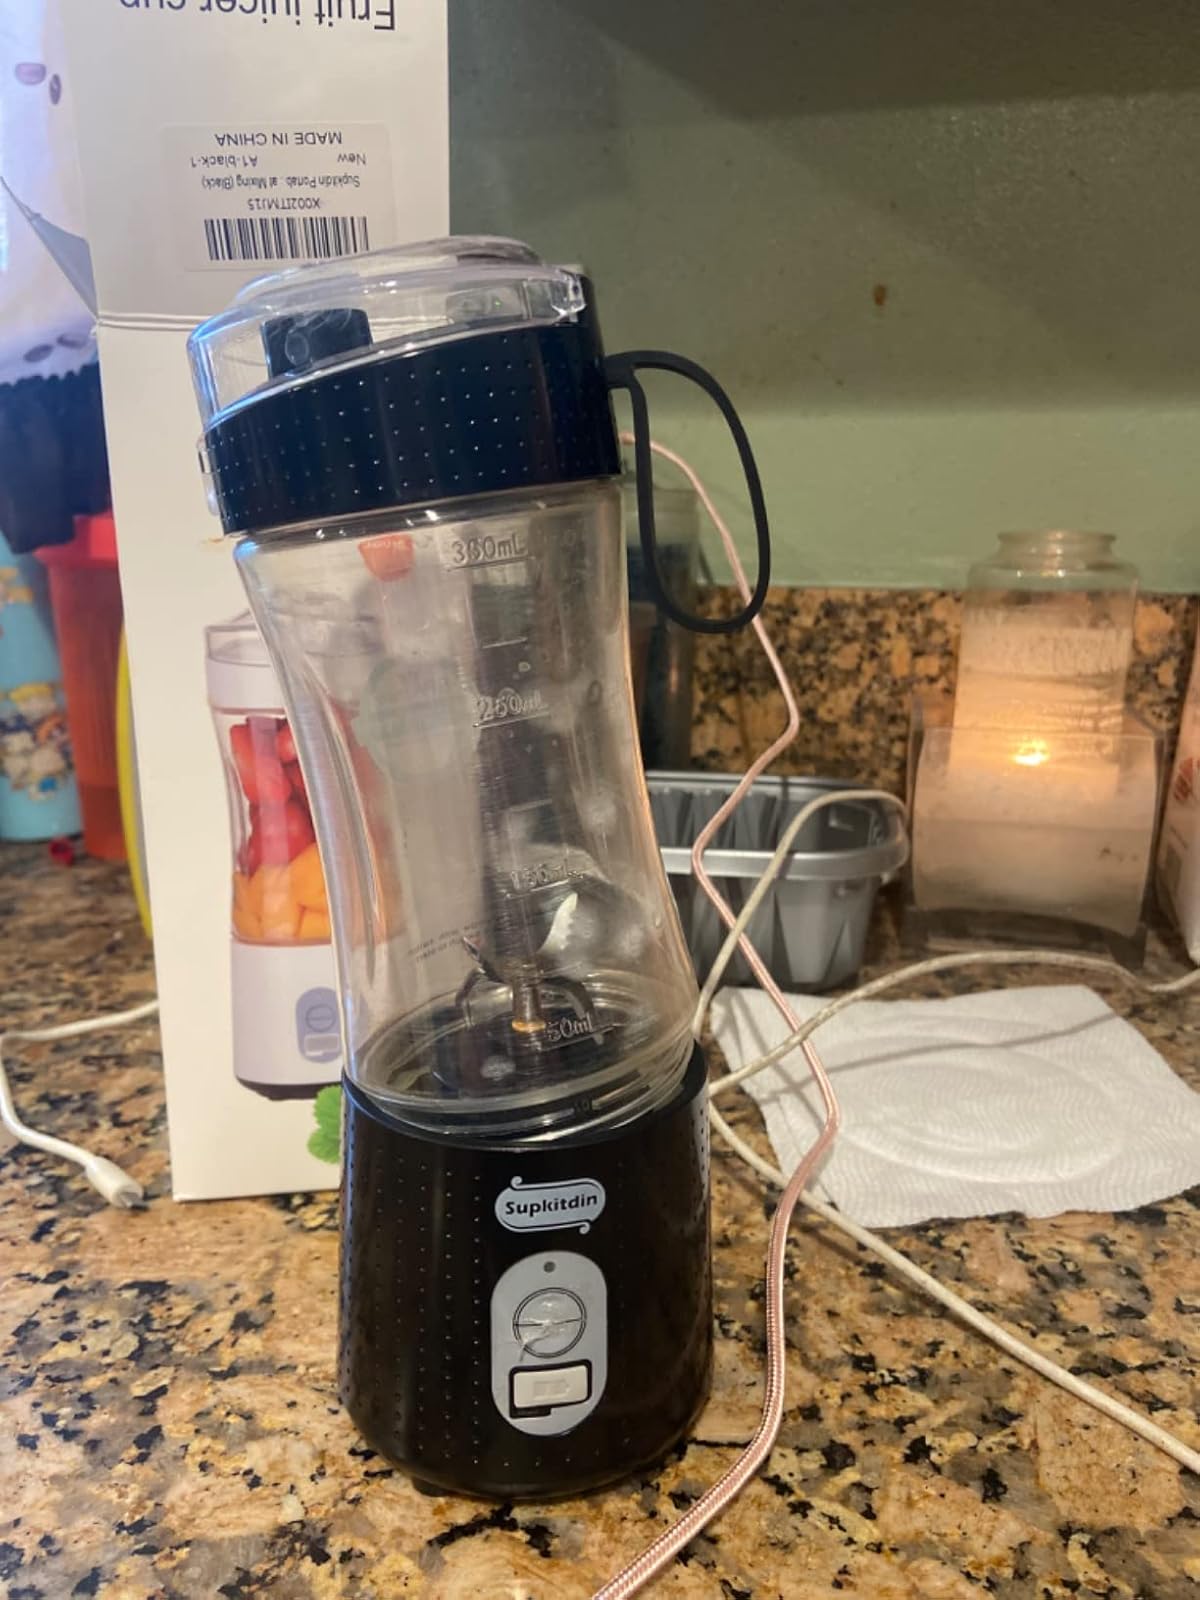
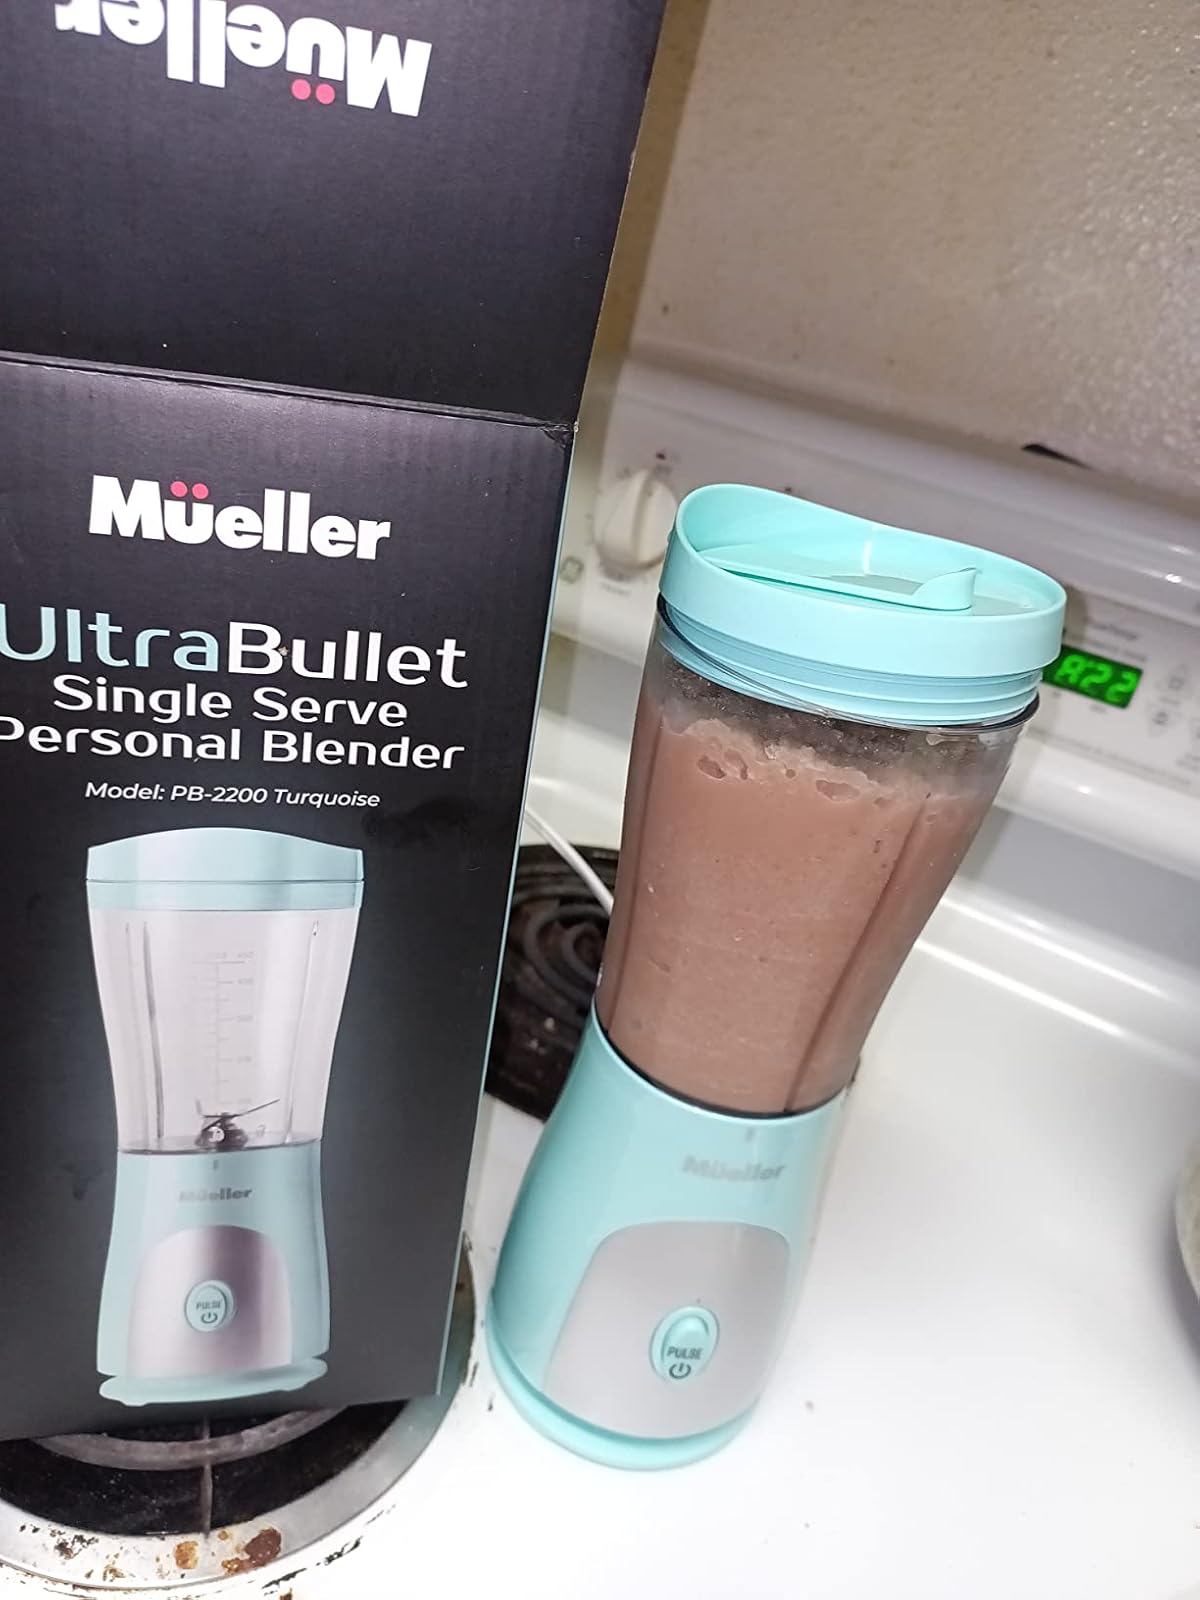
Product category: items_blender
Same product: no